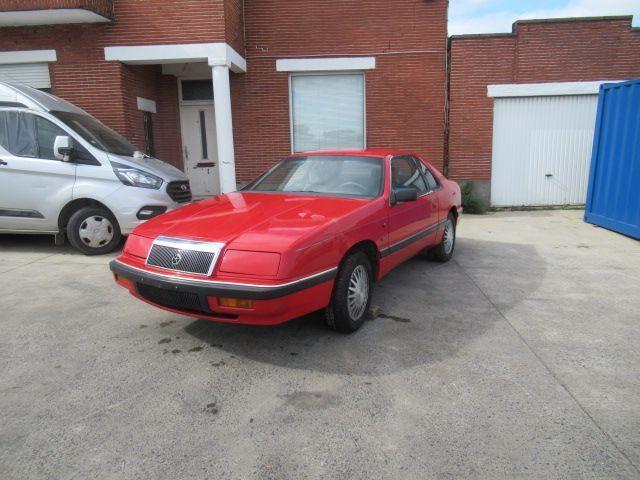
Aucun dommage détecté.
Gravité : aucun